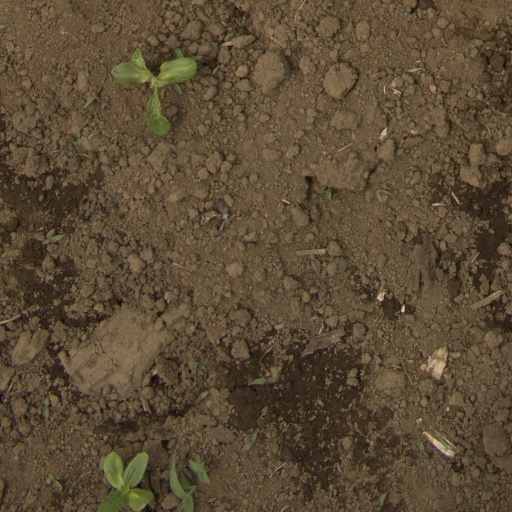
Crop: Jerusalem artichoke